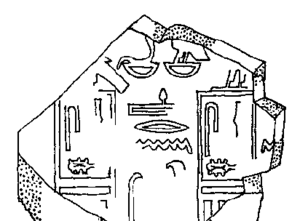
Sekhemkhet serait le second ou troisième souverain de la IIIᵉ dynastie. Il succède à Djéser ou à Sanakht et il précède Khaba ou Sanakht. Ses dates de règnes sont aux alentours de -2611 à -2605.